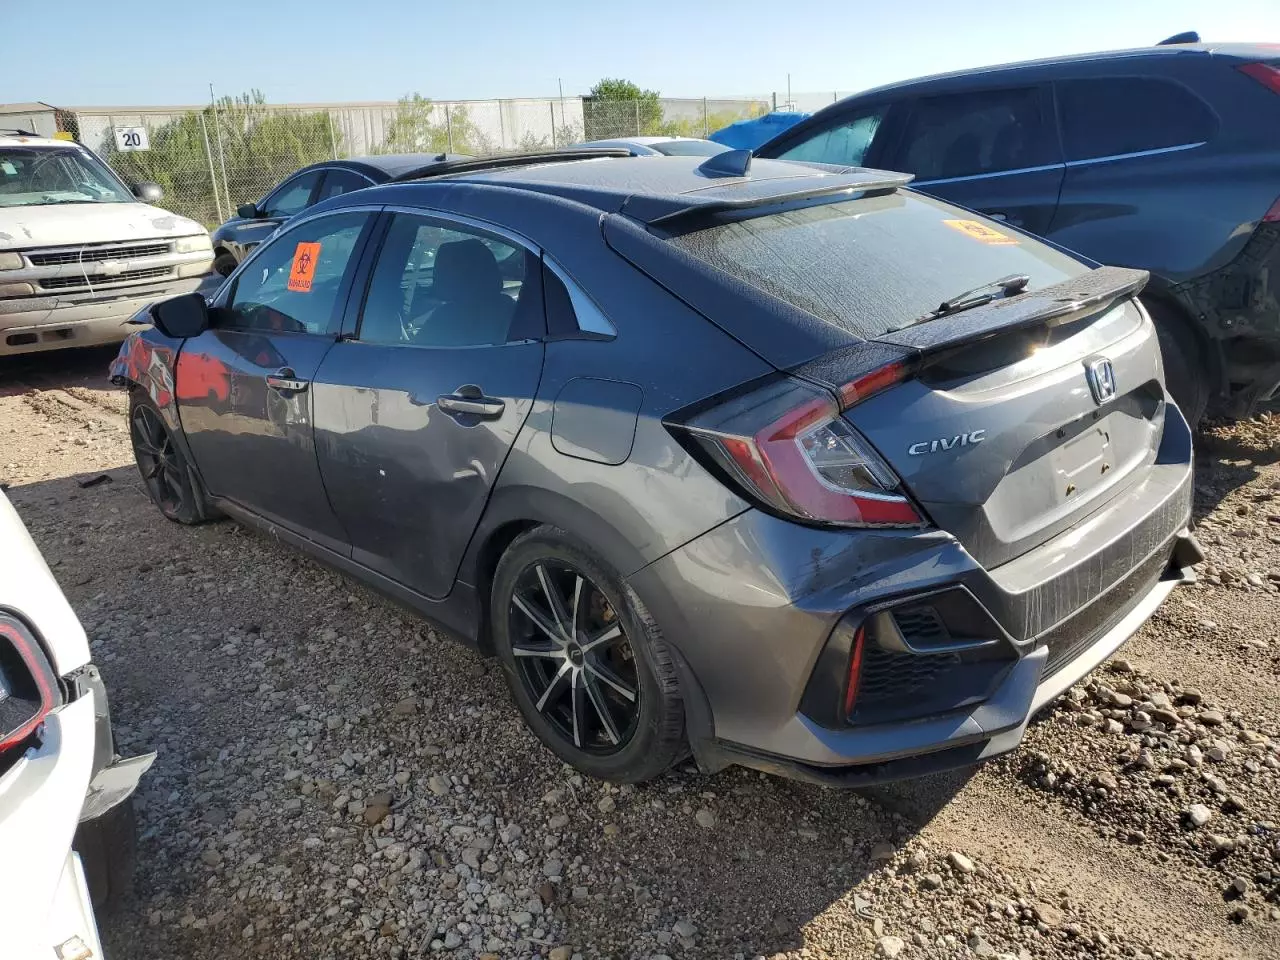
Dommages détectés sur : capot, aile avant gauche, porte avant gauche, porte arrière gauche, aile arrière gauche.
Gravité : majeur